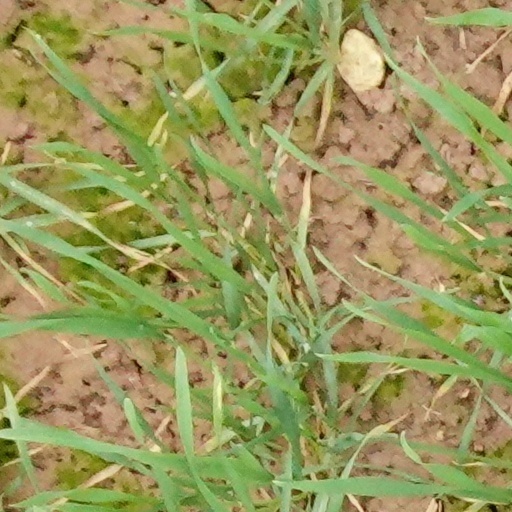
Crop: wheat